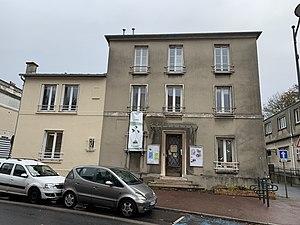
Bâtiment, 40 rue de Rosny, Fontenay-sous-Bois.
Fontenay-sous-Bois est une commune française située dans le département du Val-de-Marne à la limite de la Seine-Saint-Denis en région Île-de-France.